Christian-Peasant Party

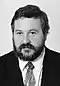
Artur Balazs, c. 1993

The Christian-Peasant Party (SLCh) was a center-right agrarian Polish political party functioning in the early-middle 1990s, between 5 April 1991 and 17 May 1992 as the Polish People's Party "Solidarity" (PSL "S").